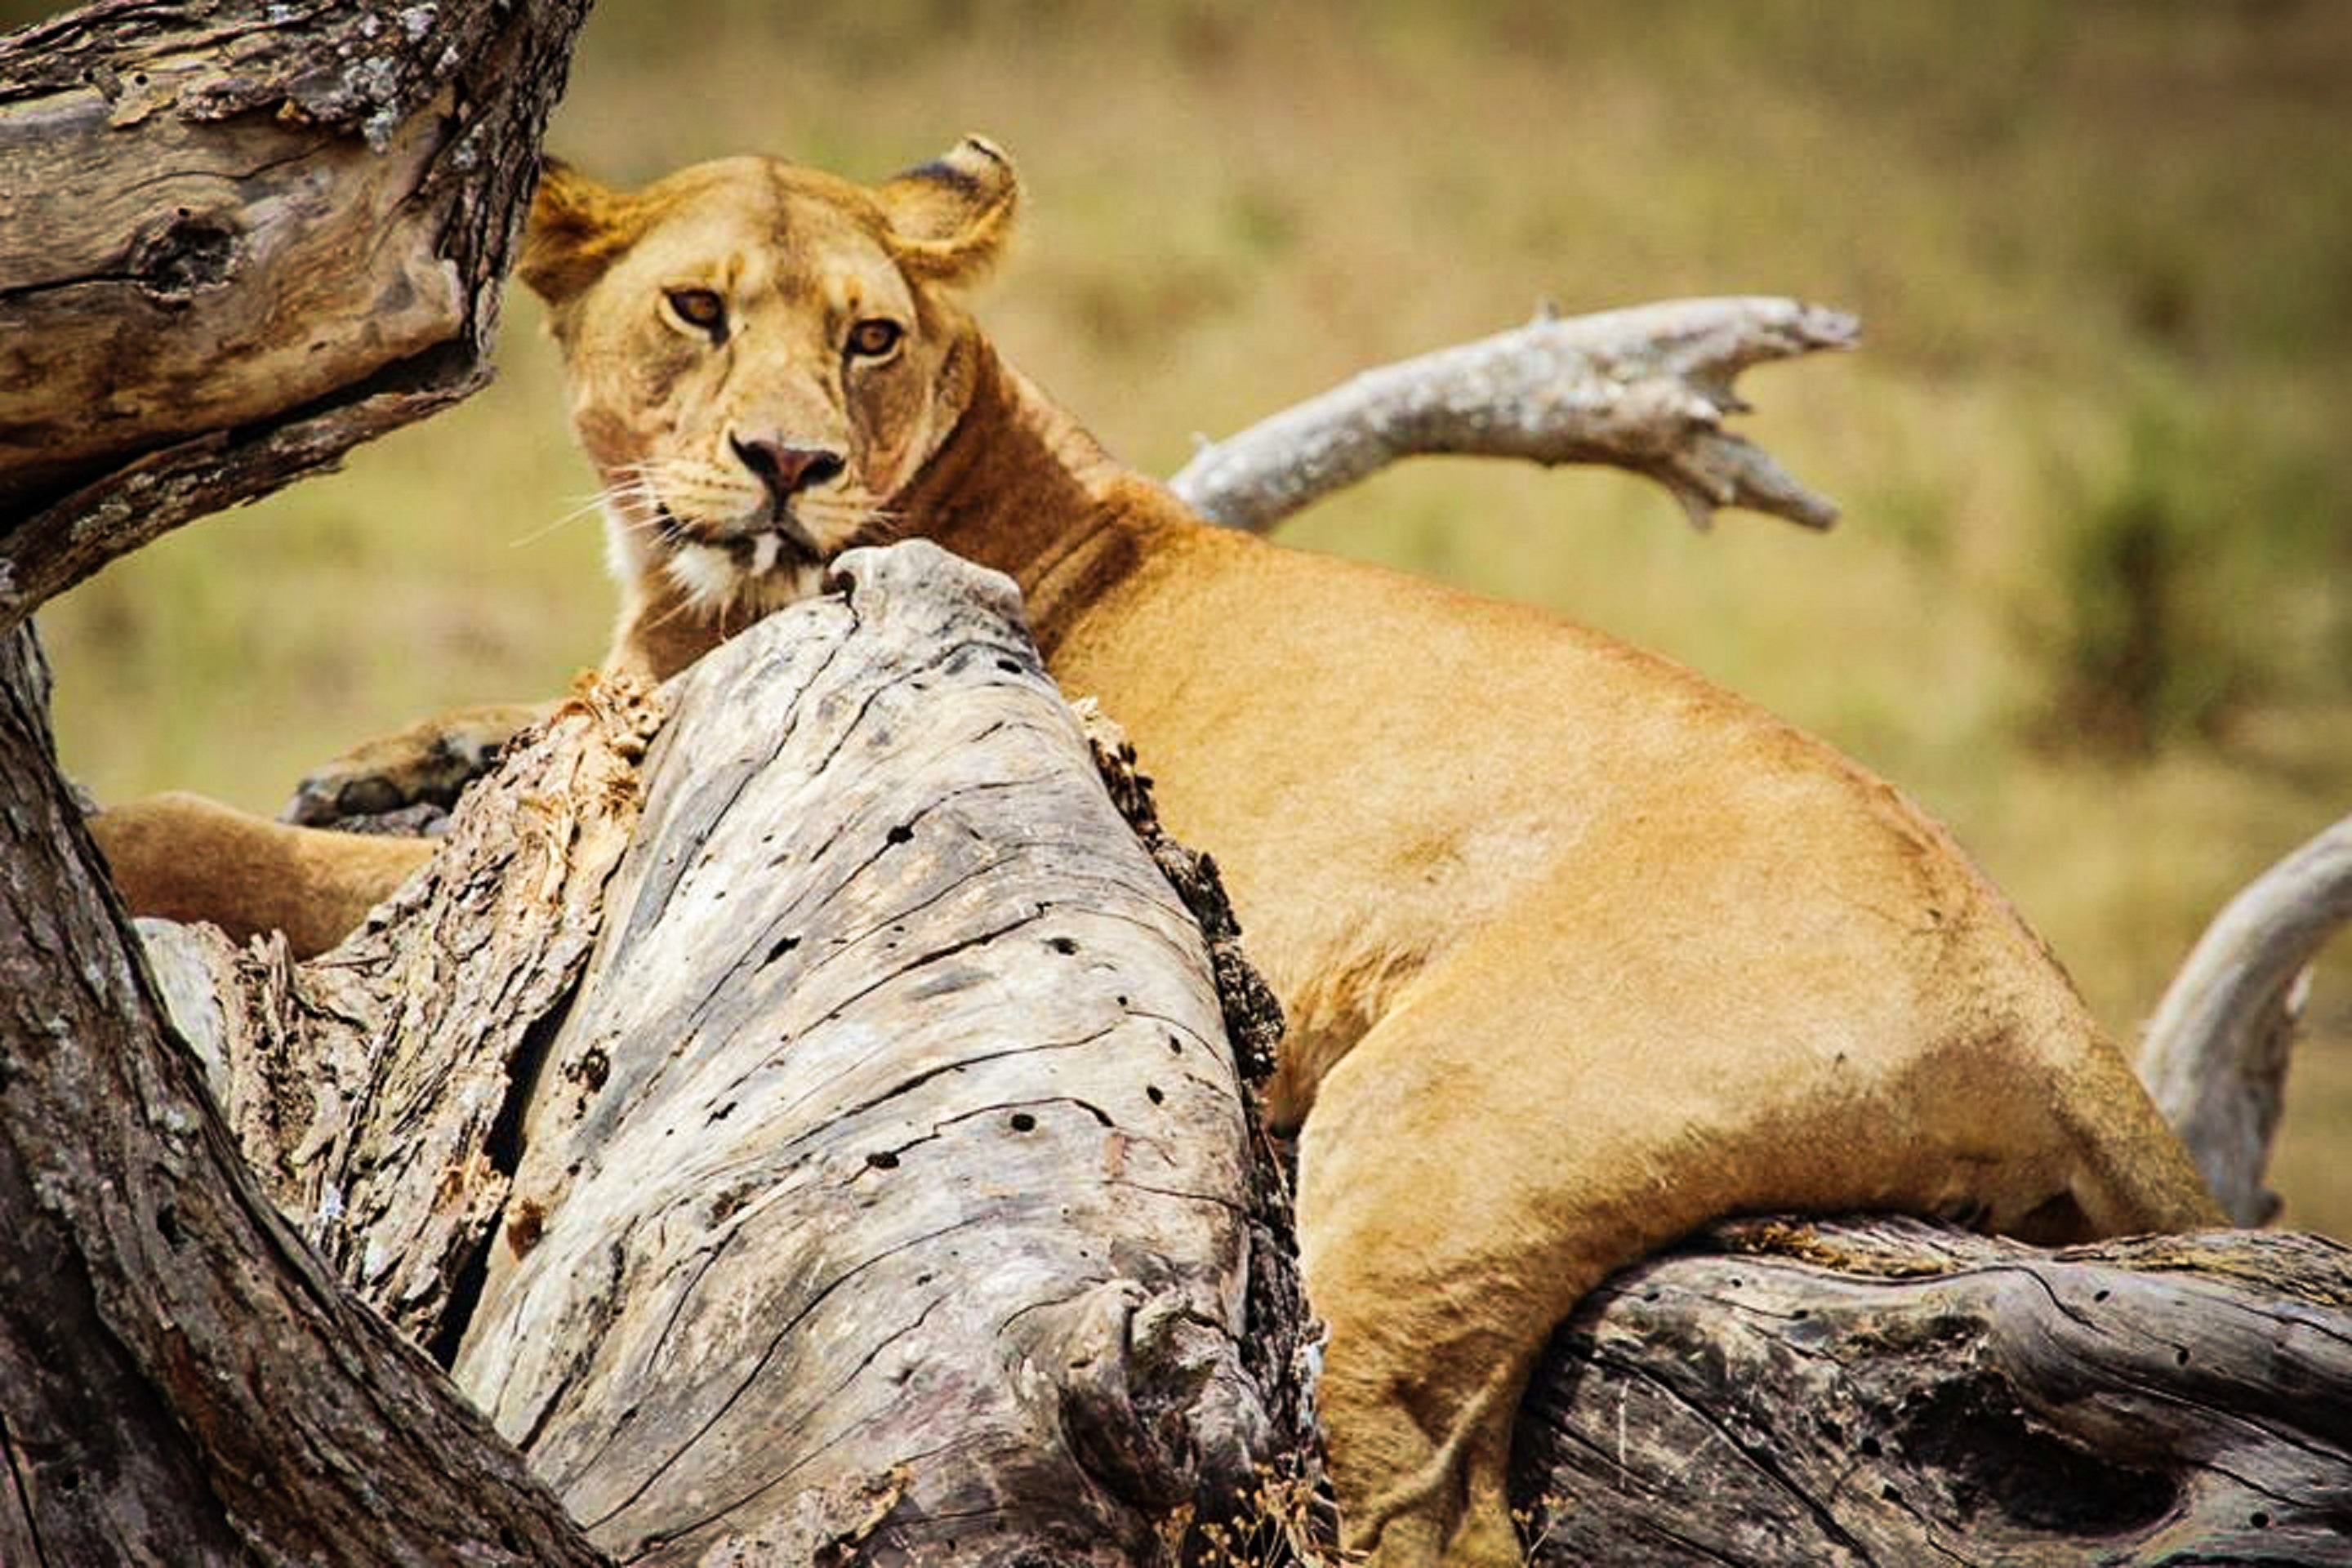
nature, animal, wildlife, wild, africa, mammal, fauna, lion, vertebrate, tanzania, safari, serengeti, puma, big cats, cat like mammal, serengeti national park